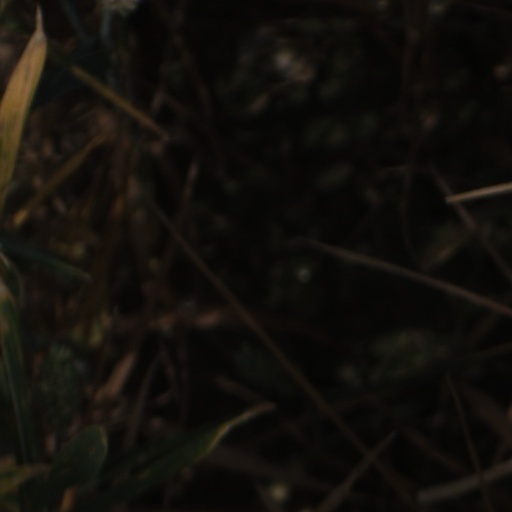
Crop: wheat